José Gonzalez Espaliú

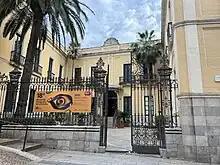
The "Centro de Arte Pepe Espaliú" (Pepe Espaliú Art Centre) in Córdoba, Spain

In October 2010, El Centro de Arte Pepe Espaliú opened in Córdoba in honor of its namesake. The refurbished house contains 32 pieces and 11 notebooks, many of which were sold to the museum by Espaliú's family at a low price in a collaborative effort to carry on his legacy.